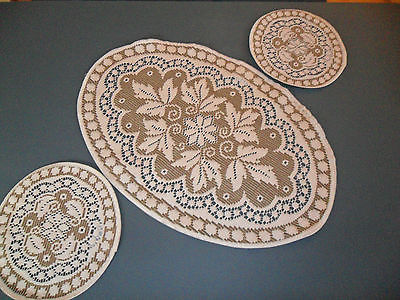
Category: table